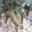
Label: flatfish